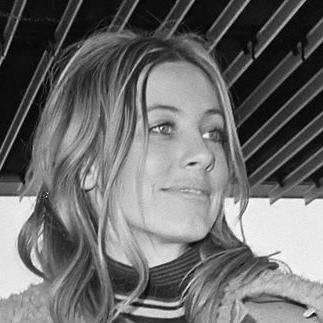
Age: 25